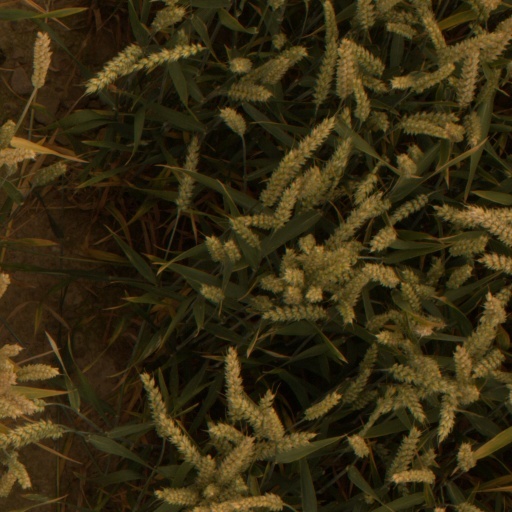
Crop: wheat